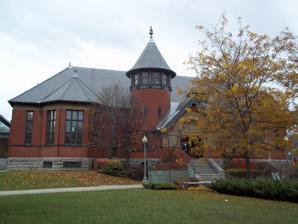
Building: Westmount Public Library
Country: Canada
Year built: 1899
Public library in Westmount, Quebec Westmount Public Library Westmount Public Library in 2011 General information Address 4574 Sherbrooke Street West Town or city Westmount , Quebec Country Canada Coordinates 45°28′52″N 73°36′00″W / 45.481183°N 73.599948°W / 45.481183; -73.599948 Construction started 1898 Completed 1899 Opened 1899 Renovated 1995 Owner City of Westmount Height Architectural Tudor Revival Technical details Material Sandstone Floor count 3 Design and construction Architect(s) Robert Findlay Other information Public transit access STM Bus : 24, 63, 90, 104, 138, 356 Westmount Public Library (French: Bibliothèque publique de Westmount ) (WPL) is located at 4574 Sherbrooke Street West, Westmount , Quebec, Canada, in the northwest corner of Westmount Park . Designed by Robert Findlay , it opened in 1899, making it one of the oldest library buildings in Canada, and the oldest municipal library in Quebec. History Founding to 1950 Westmount Public Library as it was in 1910 Westmount Public Library, 1938 The library was founded in 1897 to commemorate the Diamond Jubilee of then-reigning Queen Victoria . Robert Findlay was selected as the architect, and construction took place between 1898 and 1899. The total cost at that time was $16,375. This was for the books, furniture, and building itself. Findlay was inspired by the public libraries of New England he had visited. In this contribution, Findlay offered the City of Westmount a building with a vaulted entrance, a gabled roof, and a tower with turrets on the outside; and coffered ceilings , decorative moldings, strong arches, and faux marble columns on the inside. Free Public Library and Reading Room … shall be forever free to the use of the inhabitants and ratepayers of the Town. — By-law 82. 1897. The Westmount Public Library was inaugurated on June 20, 1899, by Mayor James R. Walker. Its initial collection, assembled by McGill University Librarian Charles Henry Gould, numbered 2,000 books. Book lending began on July 23, 1899. Patrons could only borrow one book at a time, for a period of 14 days. The catalog originally had only 10 titles in French. On June 20, 1898, the gala opening of the library took place. Records from that time indicate a collection of 1,992 books and 694 borrowers. In 1909, the Library Committee suggested that an amount of C$20,000 be used for the creation of a space reserved for children, a reception room, and a reference service. At first, only the children's section was funded, while the referral service was considered to be of secondary importance. This changed in 1912 with the hiring of a librarian tasked with running this service. Given its popularity, it was integrated into the statutes and regulations of the library two years later. The success of both the children's section and the reference service became apparent. When it opened in 1911, the children's section was the source of 18.2% of all the books borrowed from the library; this share increased to 27.2% in 1914, the year the library inaugurated its youth reference service. The library had become, in the words of librarian Mary Sollace Saxe during a conference of the American Library Association , "the only properly equipped children's room in any library in the province of Quebec." In 1940, members of the Active Service garrisoned in Westmount were given access to library services and the reading room. The library also took on the role of receiving station for magazine and book donations on the behalf of the Canadian Armed Forces . The library experienced a sharp decline of book purchases in 1943. This was because of the low quality of paper and bindings. During that same year, the Library became the curator for the entirety of the collected material of the recently established Westmount Historical Association . During the 1940s, the library replaced the alphabet system with the Dewey Decimal System and re-classified and re-cataloged its books. For 5 weeks during 1946, the Children's Department was forced to close due to an outbreak of polio . In 1948, two hundred guests were invited to celebrate the 50th anniversary of the library. The library's loan period was increased from 14 to 28 days. 1950 to present The mission statement of the library was adopted in 1997 and stenciled on the hallway a decade later. In 1963, a depository was installed so that books could be returned even if the library was not opened. Student membership was introduced two years later. In 1968, the Children's Department began operating during the morning over the summer. The library's collection exceeded the 100,000 mark in 1972. In 1975, the library began adding cassette tapes to its collection and offering games in the Children's Department. By-law 82 was revised in 1988. It thereafter stated that the " Trustees will be appointed by Council and all residents as well as property owners are eligible for appointment. " The 90th anniversary celebrations for the library were held in 1989. In 1991, after a poll in which the citizens of Westmount approved a renewal and enlargement plan, extensive work was undertaken to renovate and modernize the library. Renovations commenced in 1994. During that time, the adult and reference collections were temporarily moved to 4225 Saint Catherine Street and the Children's Department, Audiovisual, Technical Services and Administration were located at Victoria Hall beside the library. The project was completed in 1995. The library's website came online the following year. In 2000, an organization called the Friends of the Library was formed. One of its function is to host two quality used book sales a year inside Victoria Hall. In 2003, the library's circulation passed the 450,000 mark with an average of 38 items per member. Since 2014, the library has been hosting honeybee hives . This program is financially self-sustaining thanks to honey sales. As of 2017, the library welcomes more than a thousand people daily and organizes its activities around 7,600 subscribers out of a population of 20,000 citizens. Its collection has been appended by a large collection of old and rare books in French and English, 80 donated works of art, and 40,000 old postcards reflecting the past of not just Westmount, but also of Montreal and Quebec. As of the 2020s, the library offers numerous programs aimed at young children, teenagers, and young adults, including the TD Summer Reading Club, the Creative Writing Competition, and an annual Halloween celebration. By 2022, the library has a total of 168,896 printed books, 7,018 digital books , and 11,924 audiovisual items in its collection. Total loans of physical items were 235,016 and 6,182 people were card-carrying patrons. According to library director Anne-Marie Lacombe, around a thousand people visit the library on a daily basis. In 2023, the library officially eliminated fines for late returns, citing prior experience and research that these did not reduce the number of items returned after the deadline. Instead, the patron's account would be disabled after seven days until he or she either returns the item or pays a fee to replace it. An item is considered lost if not returned after 31 days. This new policy puts the Westmount Public Library in league with many others across North America. On February 20, 2024, the library launched its smartphone application . Compatible with Android and iOS, this program enables users to reserve books, search a "light" version of the catalogue , renew loans, receive notifications, and carry an electronic membership card . Building and facilities improvements The Children's Reading Room ( c. 1911 ) In 1911, the Children's Department was opened. Findlay, the architect, designed the extension. It included a workroom as well as a basement book receiving room. In 1914, over 500 books were sent to England to be rebound . Another 90 were repaired at McGill University. The Library stacks became available to the public in 1917 . An inter-library loan network was set up in 1979 connecting 15 other public libraries in Montreal. In 1915, the Library Committee announced major changes to the facilities allowing easier circulation between the shelves were needed in order to offer universal access to the general public. Robert Findlay was then recruited to devise the necessary changes. These were completed in the spring of 1917, when the Westmount Public Library started offering users unrestricted access to its shelves. In 1925, architect Findlay along with his son designed an addition to the library. It included more stack space, another reading room, as well as an office for the librarians. This new wing also contained a mezzanine floor, the art section and music section, and reference books. Modernization and remodeling was finished in 1936. This involved the creation of a new workroom, the installation of concrete floors, new counters for book borrowers, and an air-conditioning system. 1959 saw major changes including the installation of new steel stacks able to contain nearly 100,000 items, a new shipping area, and a new Children's Department. The former Children's Department was turned into offices, and the staff workroom was increased in size two-fold. View from the southeast showing the building's extension The Centennial Reference Room opened in 1967 and the entire library was carpeted to help reduce noise. In 1972, Harry Mayerovitch designed new display facilities. That same year, the collection exceeded 100,000 items. In 1981, an elevator was installed as well as a wheelchair-accessible washroom. In 1984, the library acquired its first electronic computer, an IBM PC used as an upgrade to the automated cataloguing system. A videocassette collection was established for the first time in 1985. In 1994, the Westmount Public Library became the first in Quebec to gain access to the Internet. In 1999, the library's computers were updated to avoid the Y2K bug . A section for adolescents was opened in 2013. In 2023, the library relocated its adult audiovisual collection located on the ground floor to the third floor in order to free up space for a new accessible entrance facing the Westmount Park and a makerspace workshop called "the Studio"—featuring facilities for group work and other activities involving high technology, such as computer coding, robotics , and three-dimensional printing . The Studio and the new entrance officially opened on October 18, 2024. Staff In 1898, Miss Beatrice Glen Moore was hired to be the first librarian. Her salary started at $520 per year. Two years later, in 1900, another librarian was hired by the name of Ms. Mary Solace Saxe. She retired 30 years later in 1930 and a new Chief Librarian was hired named Kathleen Jenkins. In 1962, Mrs. Norah Bryant was selected as Chief Librarian. Rosemary Lydon became Chief Librarian in 1982. In 1990, six new staff positions were created. Gallery Eastern entrance, facing the Westmount Park Interior of the second floor Some single-seated sofas on the second floor One of the main reading rooms on the second floor View from the third floor Westmount Conservatory viewed from entrance from Victoria Hall showing door leading to the WPL See also Books portal Canada portal Atwater Library , the other library in Westmount Montreal Public Libraries Network References